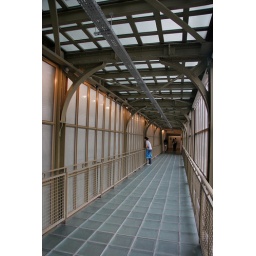
On tone of the walkways in the end wall behind the clock